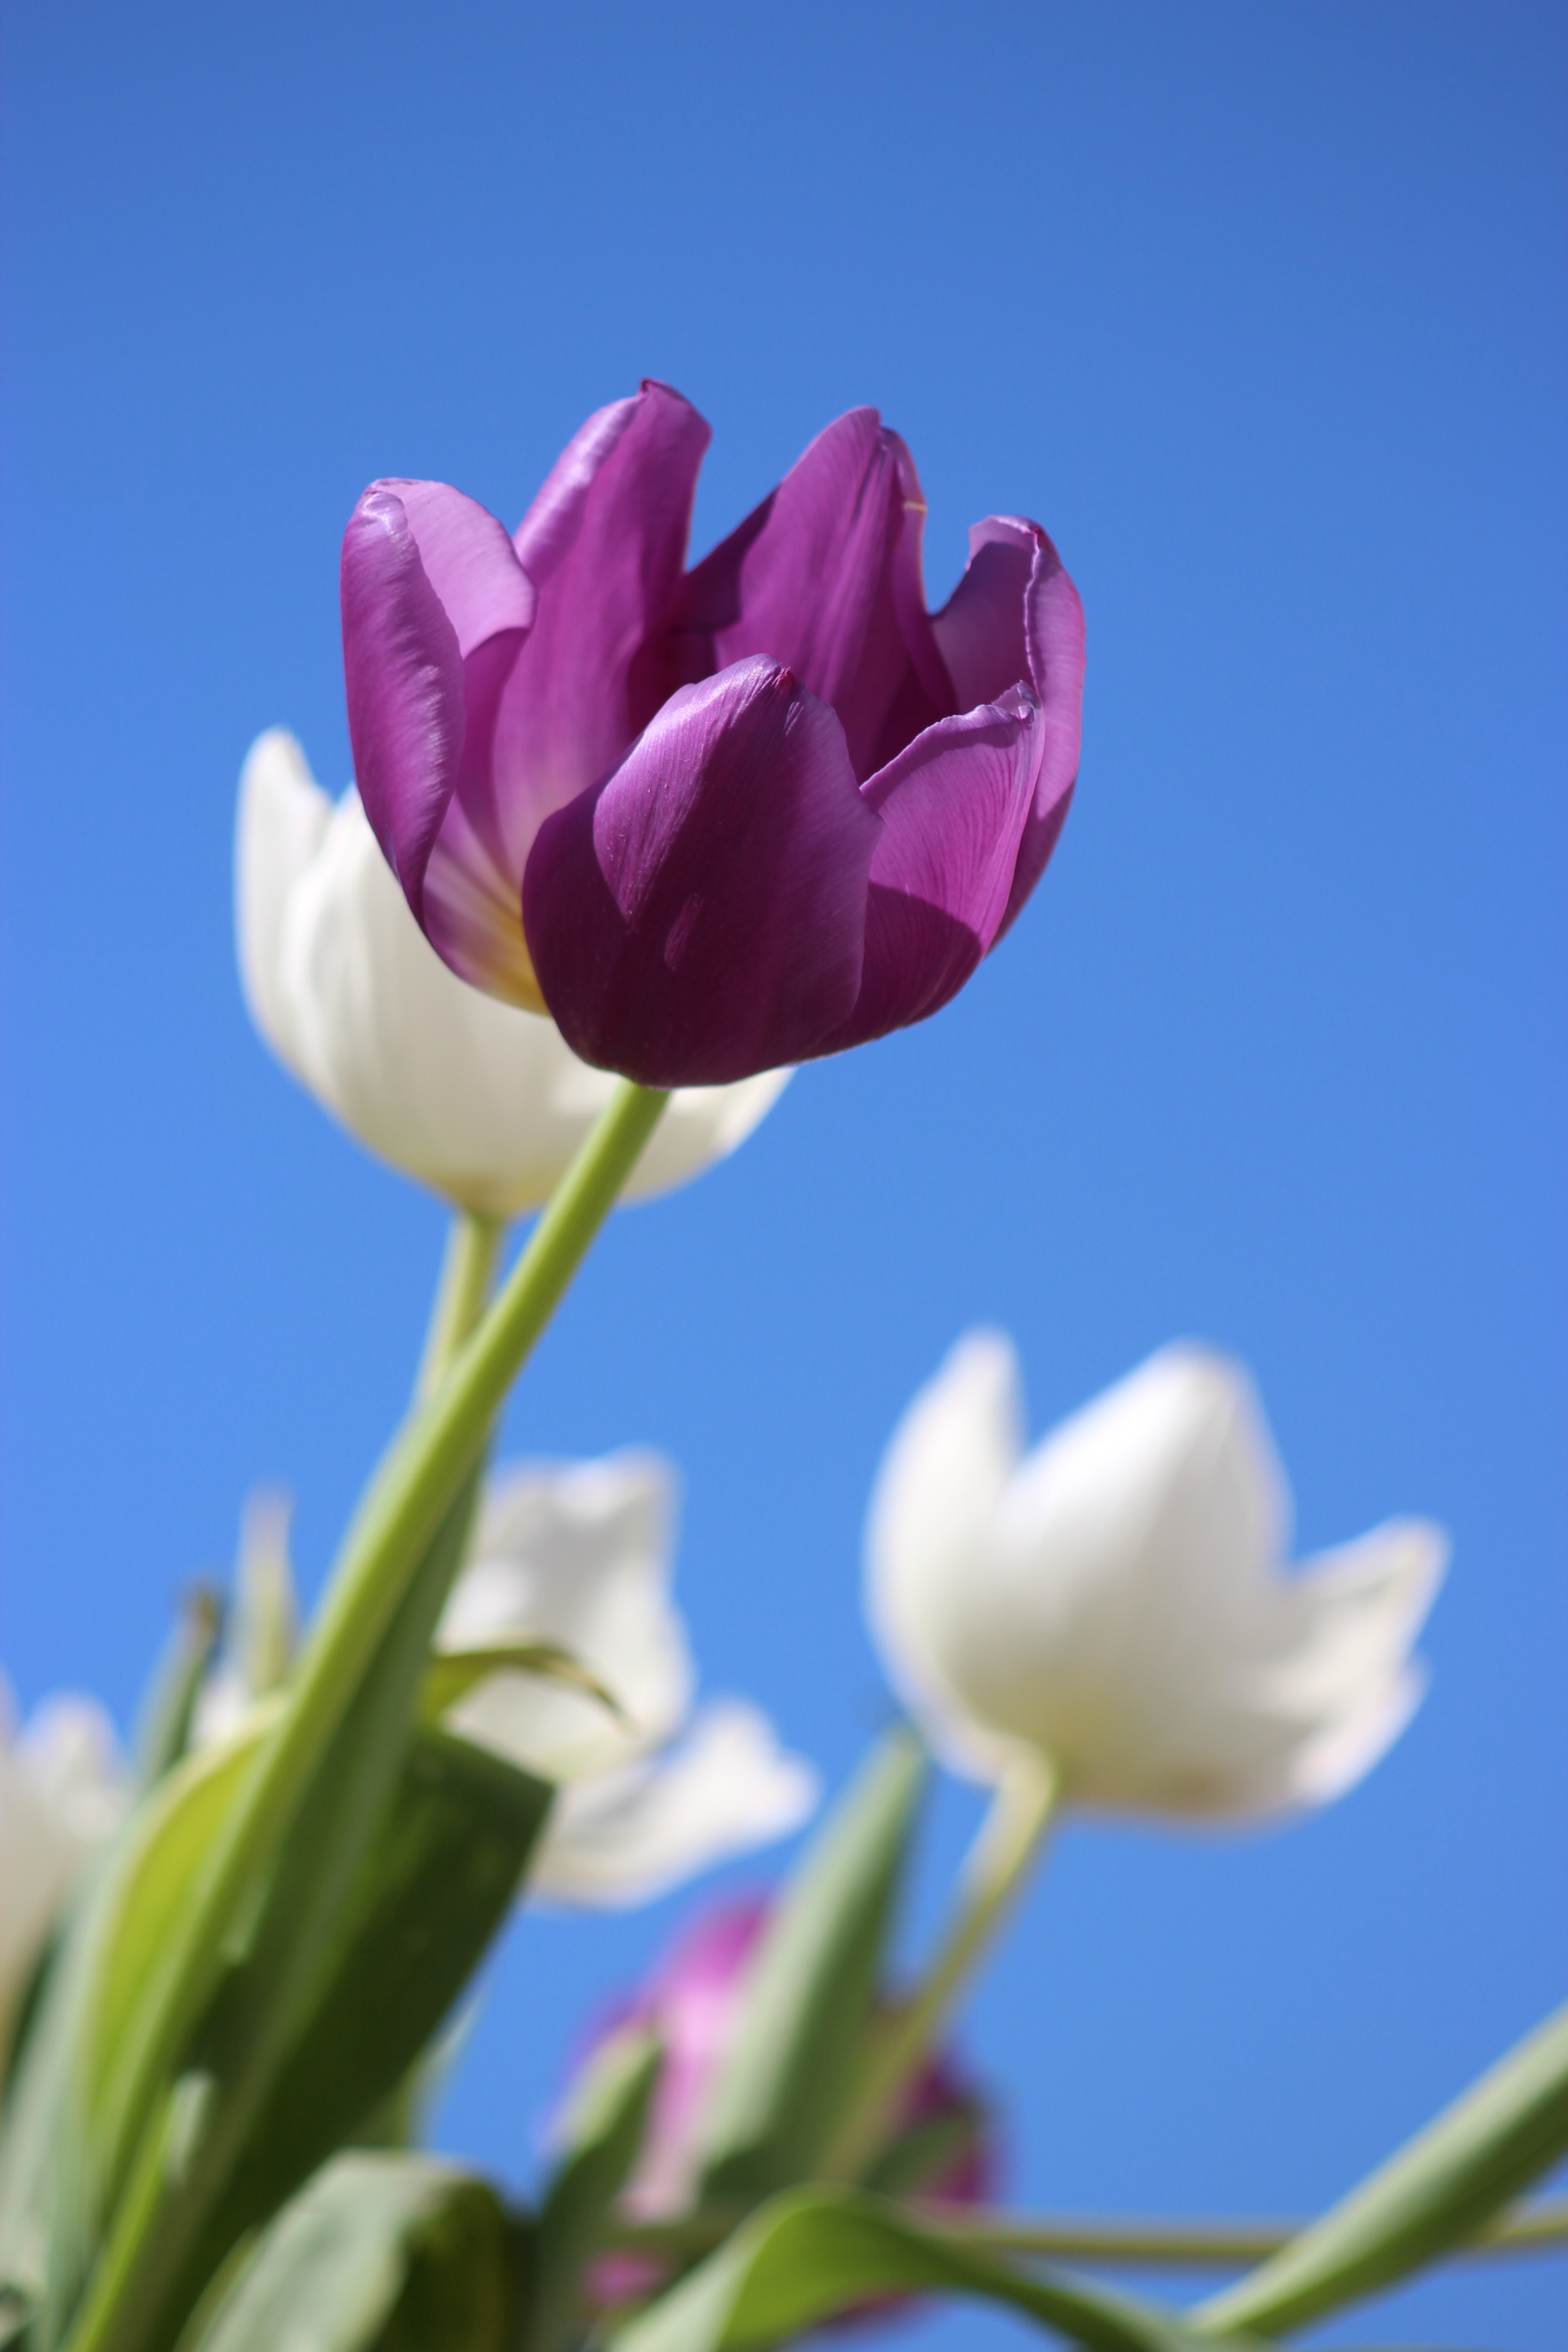
nature, blossom, plant, sky, white, meadow, flower, purple, petal, tulip, spring, flora, perennial, wildflower, flowers, holland, tulips, crocus, bud, flowering plant, lily family, plant stem, computer wallpaper